End Game (The X-Files)

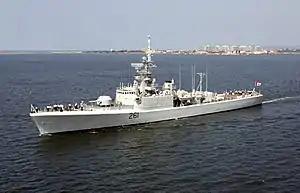

The motel scene with the bounty hunter and Dana Scully was shot on a sound stage in Vancouver, British Columbia, Canada in a simple motel room set. The scene featuring Scully being beaten up by the bounty hunter was primarily performed by a stunt woman. The stiletto weapon, often referred to as the "gimlet", used by the bounty hunter was constructed from aluminium and acrylic, and activated by a pneumatic hose hidden in actor Brian Thompson's sleeve. The grunt Scully utters when thrown through a table was insisted on by Standards and Practices, giving the reasoning that the show needed to make it clear for the viewers that she was not dead. According to executive producer Frank Spotnitz it was an "arcane, bizarre logic that you have to deal with when you're putting a show on network television." As director Rob Bowman was dissatisfied with the first take of Skinner shoving X against the elevator wall, Mitch Pileggi and Steven Williams decided to do the stunt for real, and Pileggi did it with so much strength that it broke the back of the elevator scenery. Williams' background in fight choreography, stemming from his role in "", allowed him to help in choreographing the brawl.